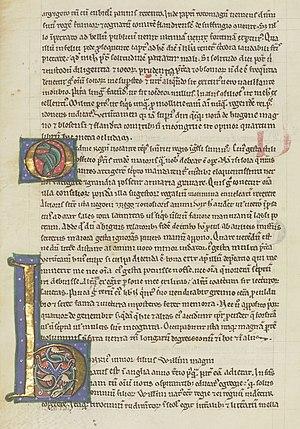
La Gesta Regum Anglorum de Guillaume de Malmesbury, XIIe siècle, manuscrit de la fin du XIIe siècle à la Bibliothèque nationale de France, Paris, Département des Manuscrits, cote
La Gesta Regum Anglorum, initialement intitulée De Gestis Regum Anglorum et également anglicisée dans The Chronicles ou The History of the Kings of England, est une histoire des rois d’Angleterre écrite au début du XIIᵉ siècle par Guillaume de Malmesbury. Ce travail complète sa Gesta Pontificum Anglorum et précède son Historia Novella, qui prolonge son récit pendant plusieurs années encore.